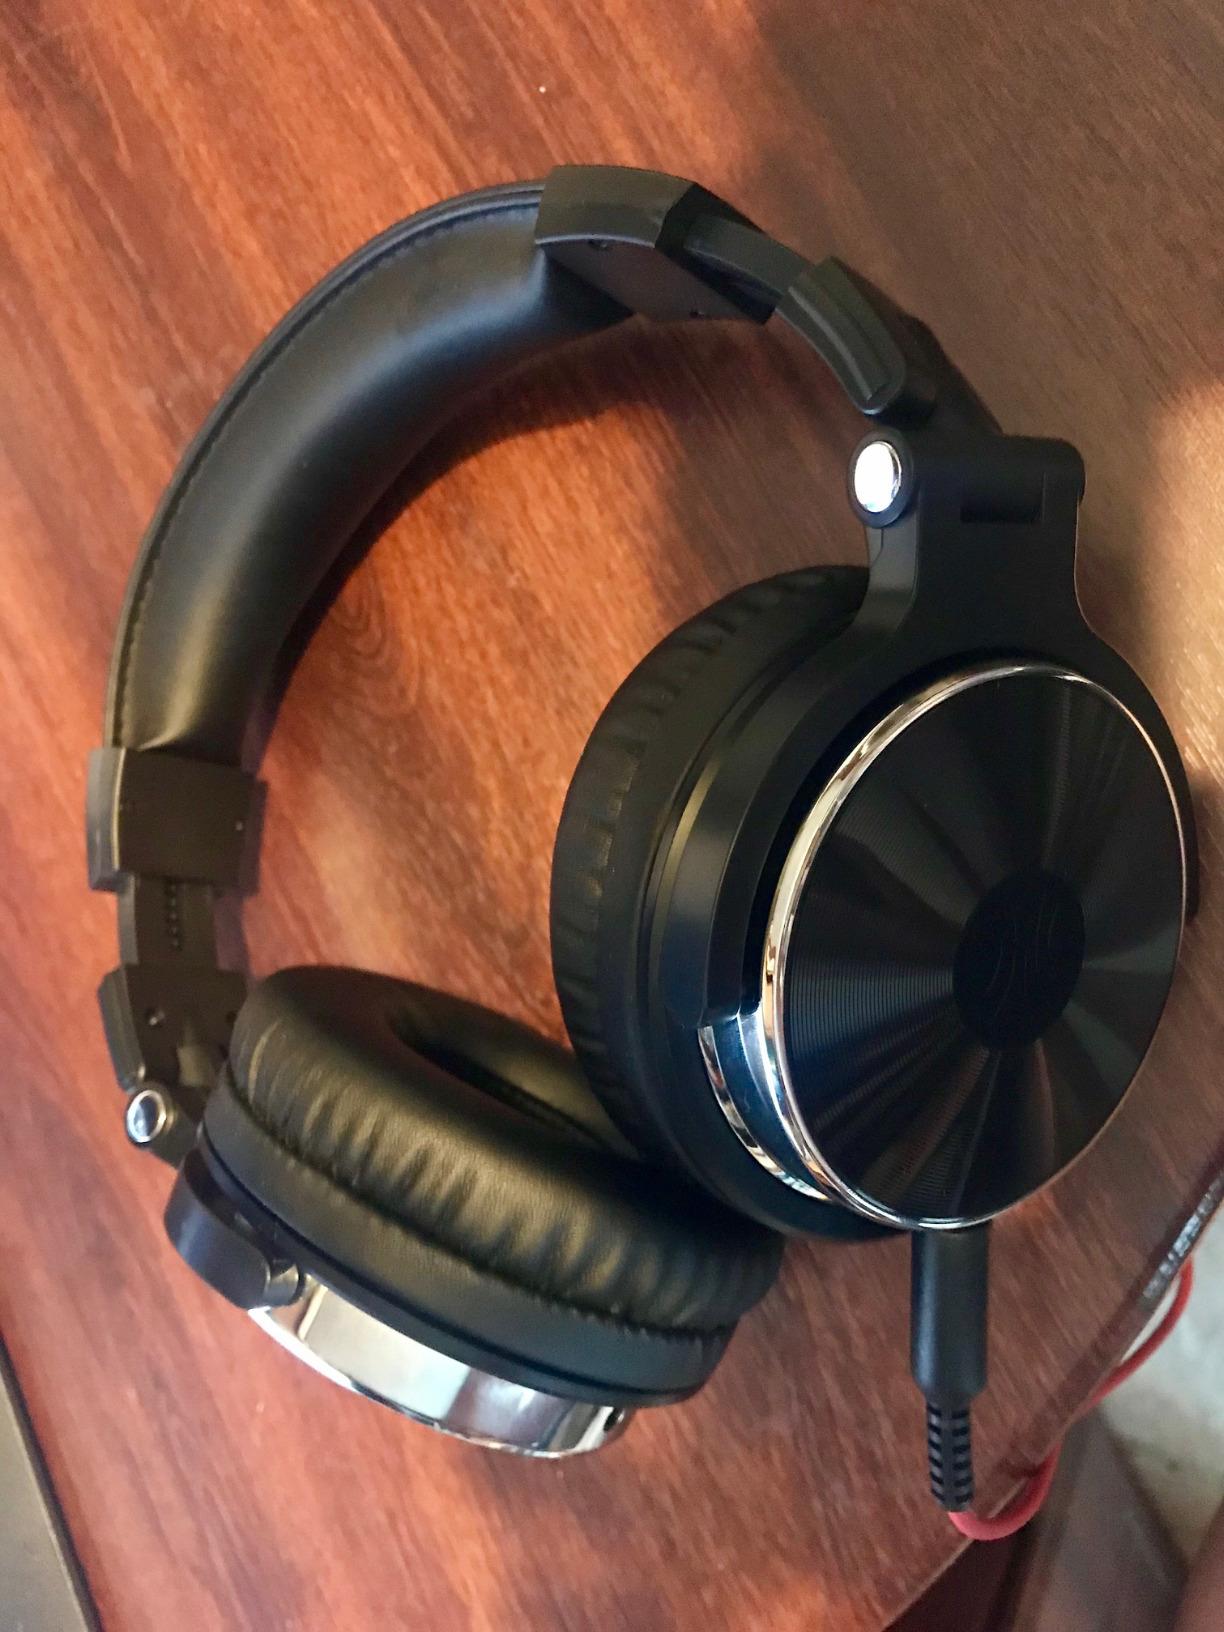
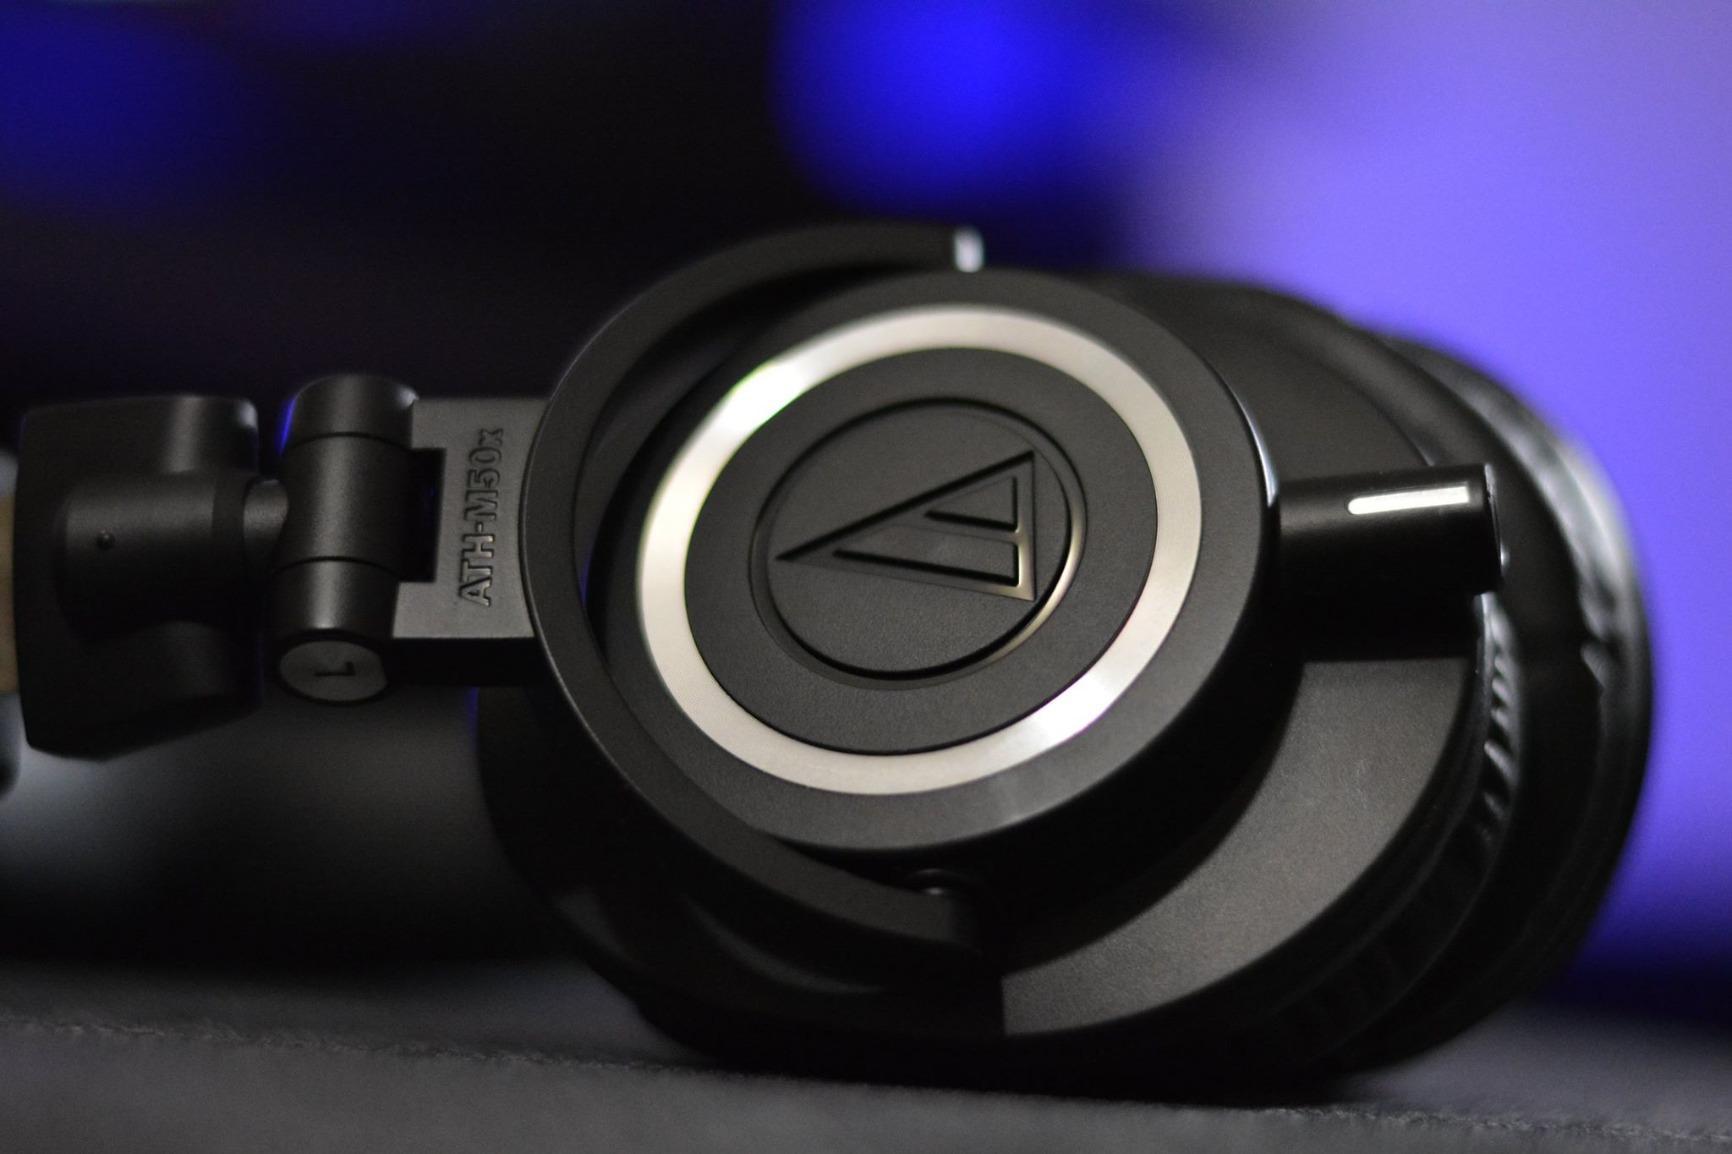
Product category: headphones
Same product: no